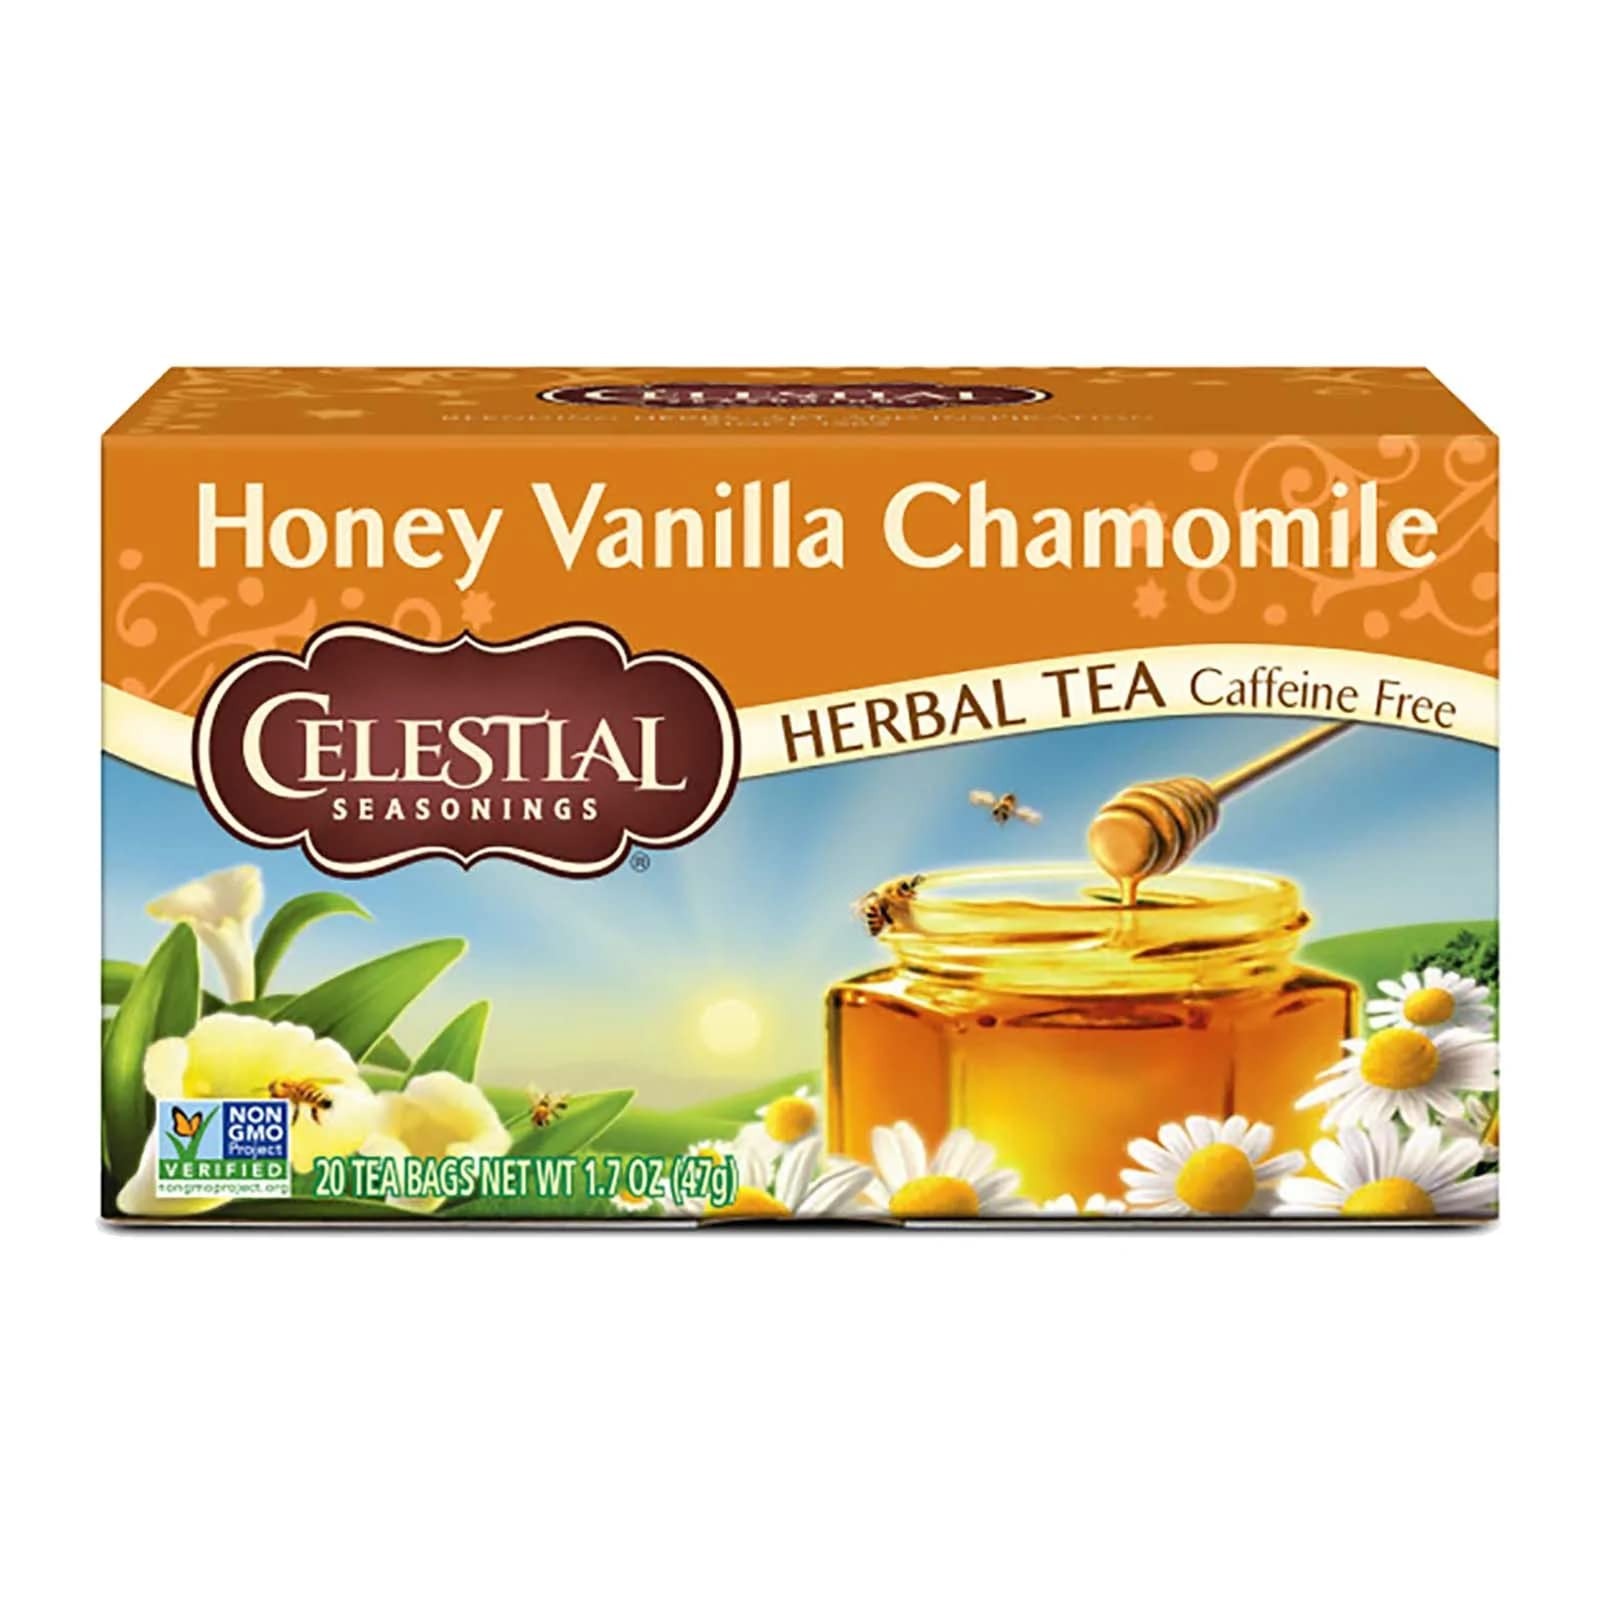
Item Name: Celestial Seasonings Honey Vanilla Chamomile Tea Bags, 20 ct, 2 pk
Bullet Point: Celestial Seasonings Herbal Tea Honey Vanilla Chamomile
Product Description: Celestial Seasonings Herbal Tea
Value: 40.0
Unit: Count

Price: 3.69